Kamerunga, Queensland

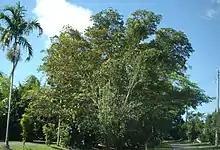

The town was originally known as Barronville in early 1887, but renamed as Kamerunga in mid 1887, which is the name in the Yidinji language for Barron Gorge.